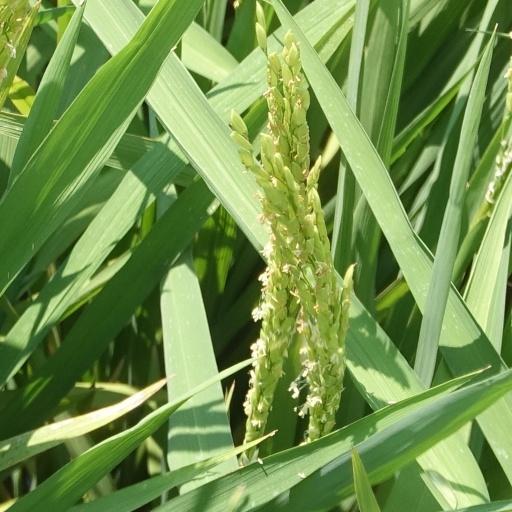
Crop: rice